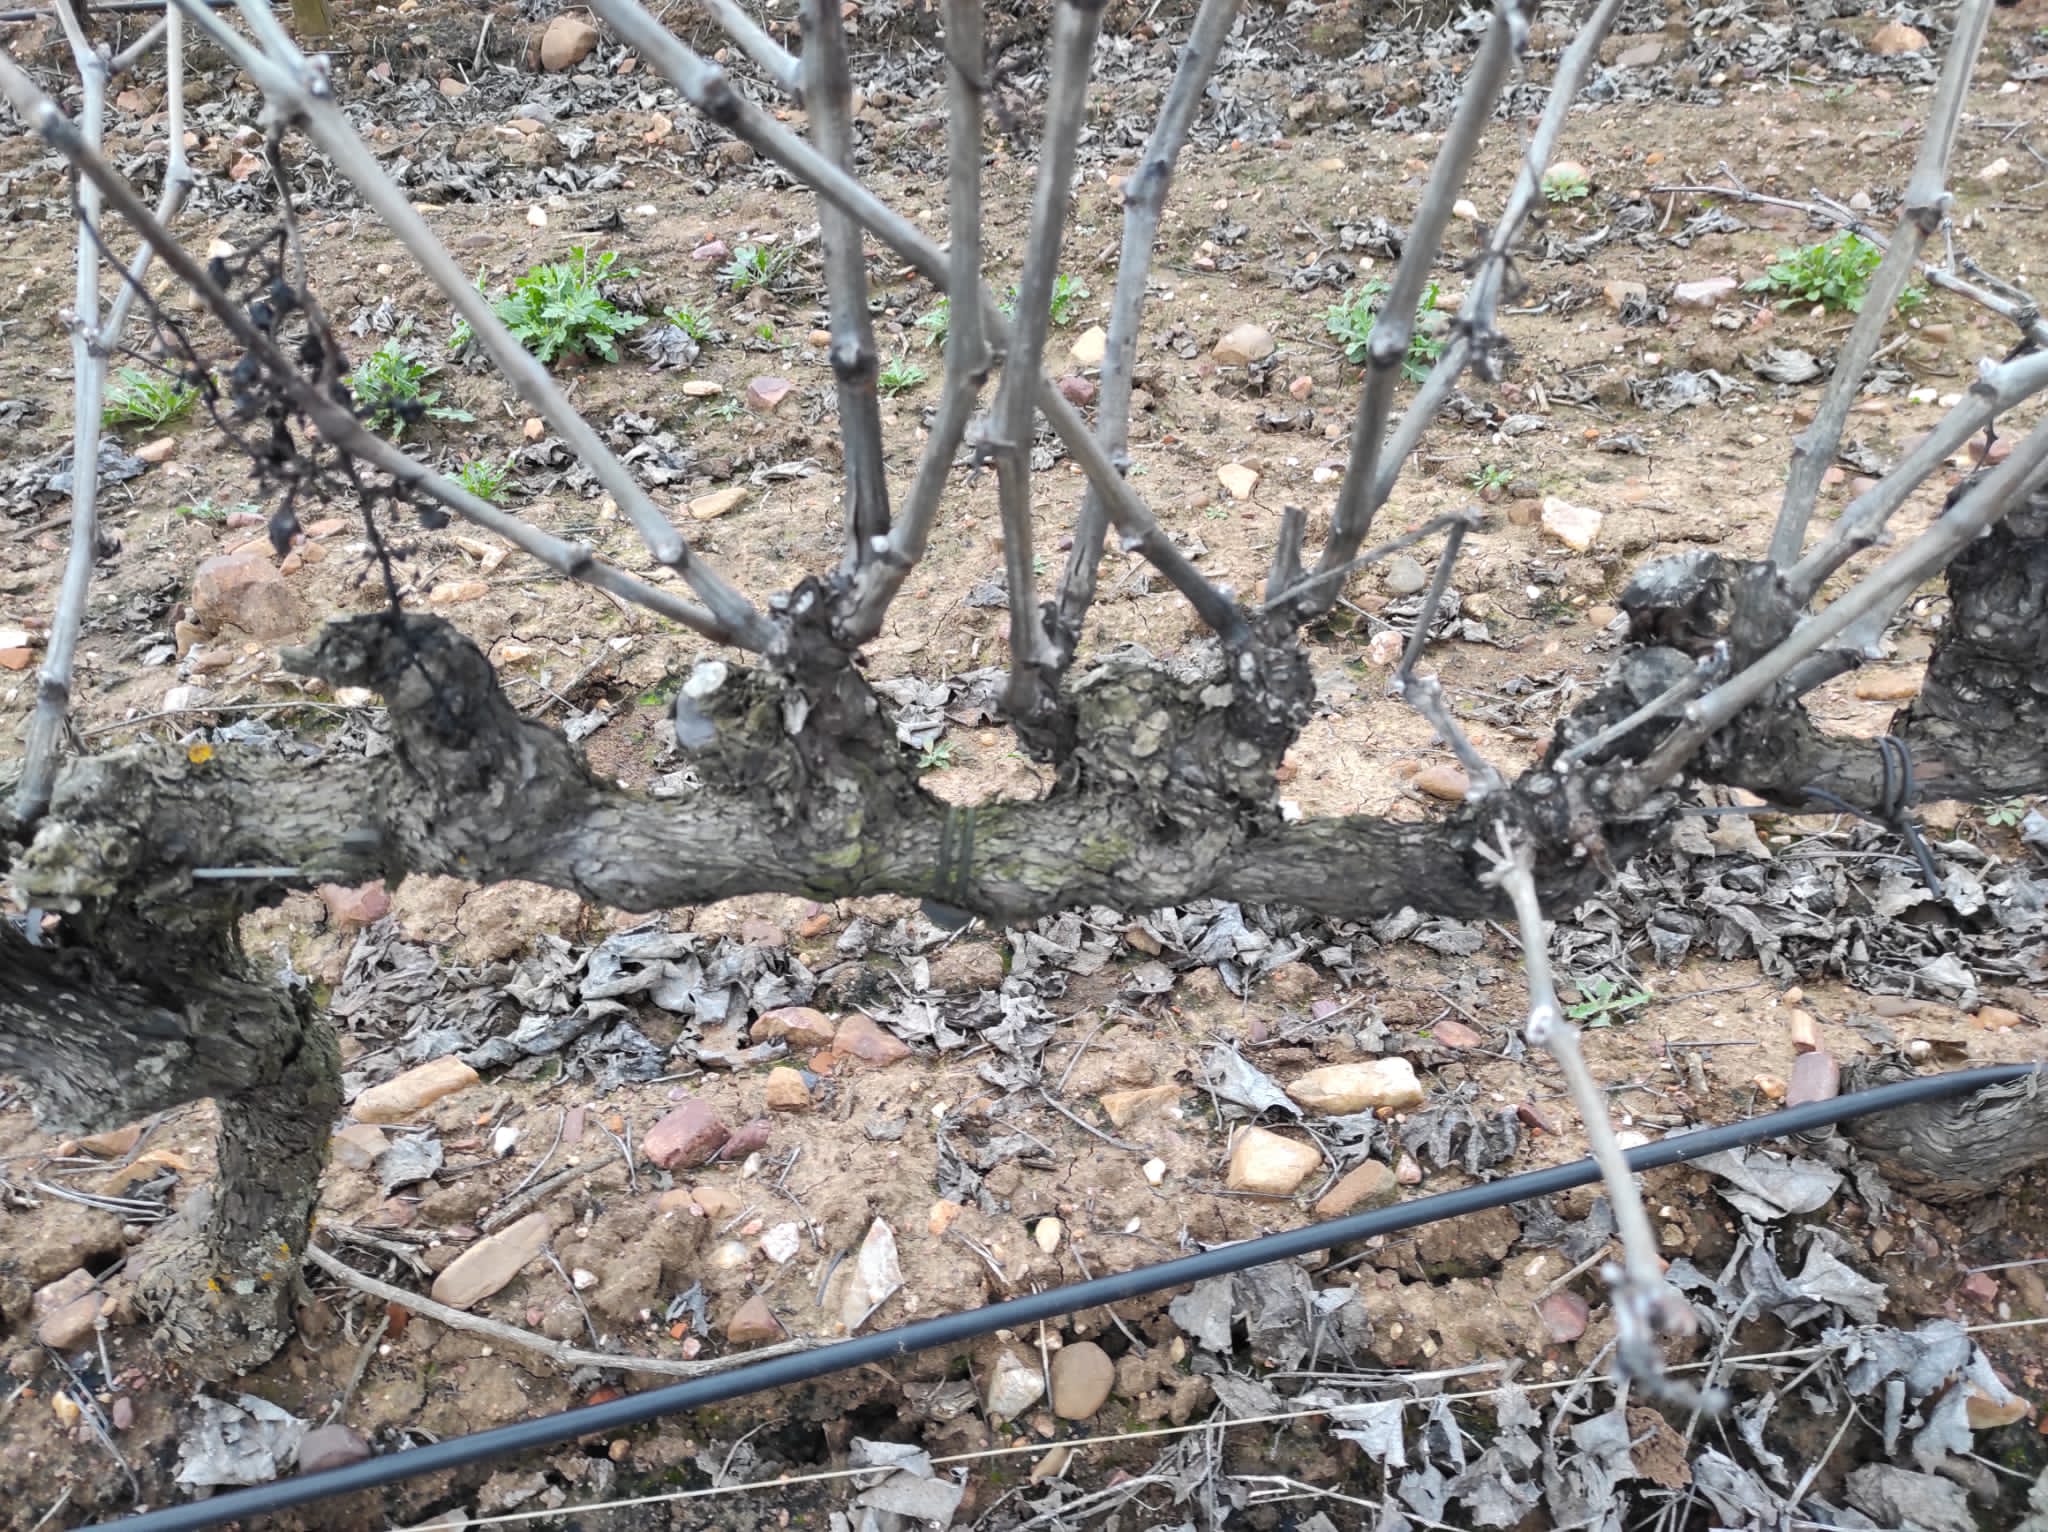
Unpruned shoots: 15
Pruned shoots: 0
Trunks: 2